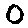
Label: 0